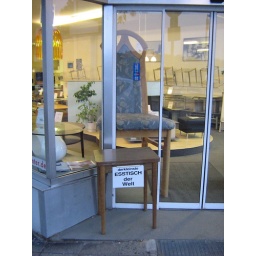
&amp;quot;the smallest dining room table in the world&amp;quot; next to the largest chair in the world